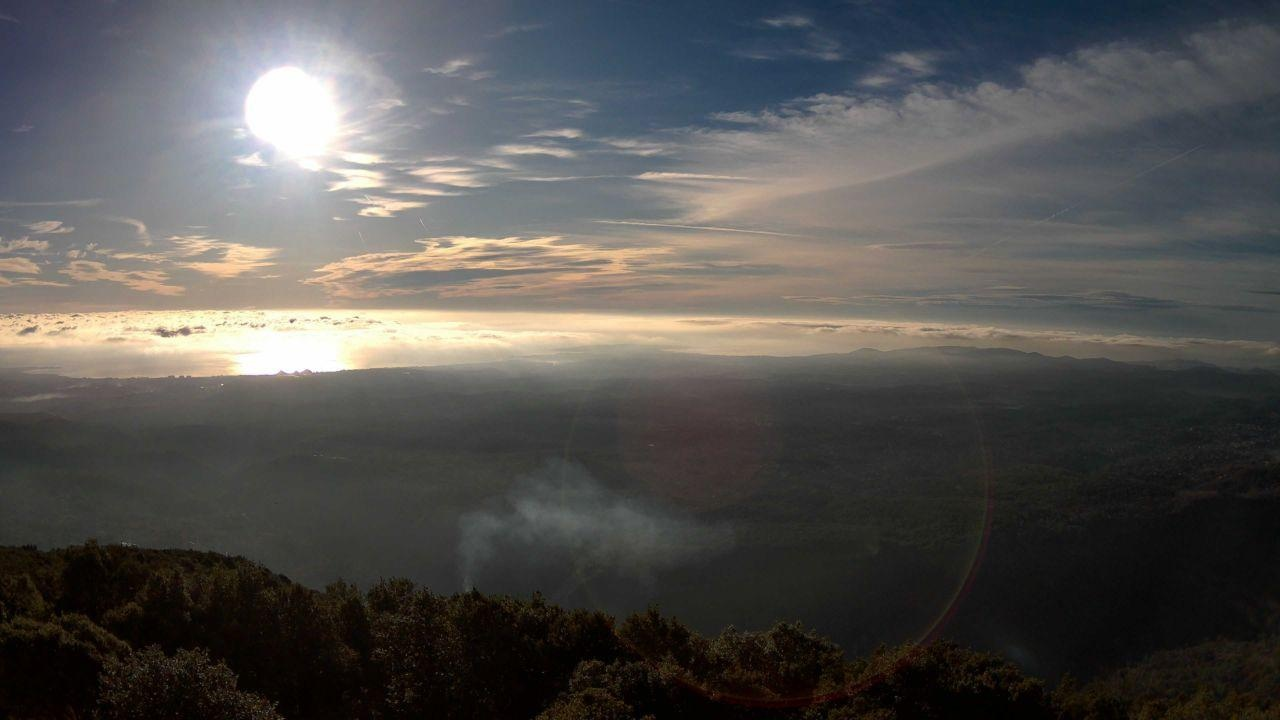
Fire: no
Smoke: yes